Bandits of El Dorado

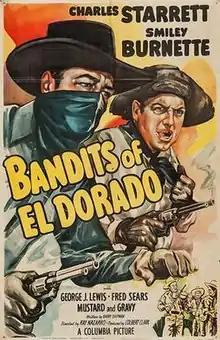
Theatrical release poster

Bandits of El Dorado is a 1949 American Western film directed by Ray Nazarro and written by Barry Shipman. The film stars Charles Starrett, George J. Lewis, Fred F. Sears, John Dehner, Clayton Moore and Smiley Burnette. The film was released on October 20, 1949, by Columbia Pictures. This was the forty-first of 65 films in the "Durango Kid" series.